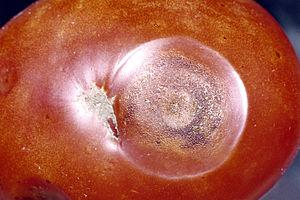
Colletotrichum coccodes est une espèce de champignons ascomycètes de la famille des Glomerellaceae, à répartition cosmopolite. Cet organisme phytopathogène est un des agents de l'anthracnose du houblon et de la tomate ainsi que de la dartrose de la pomme de terre.